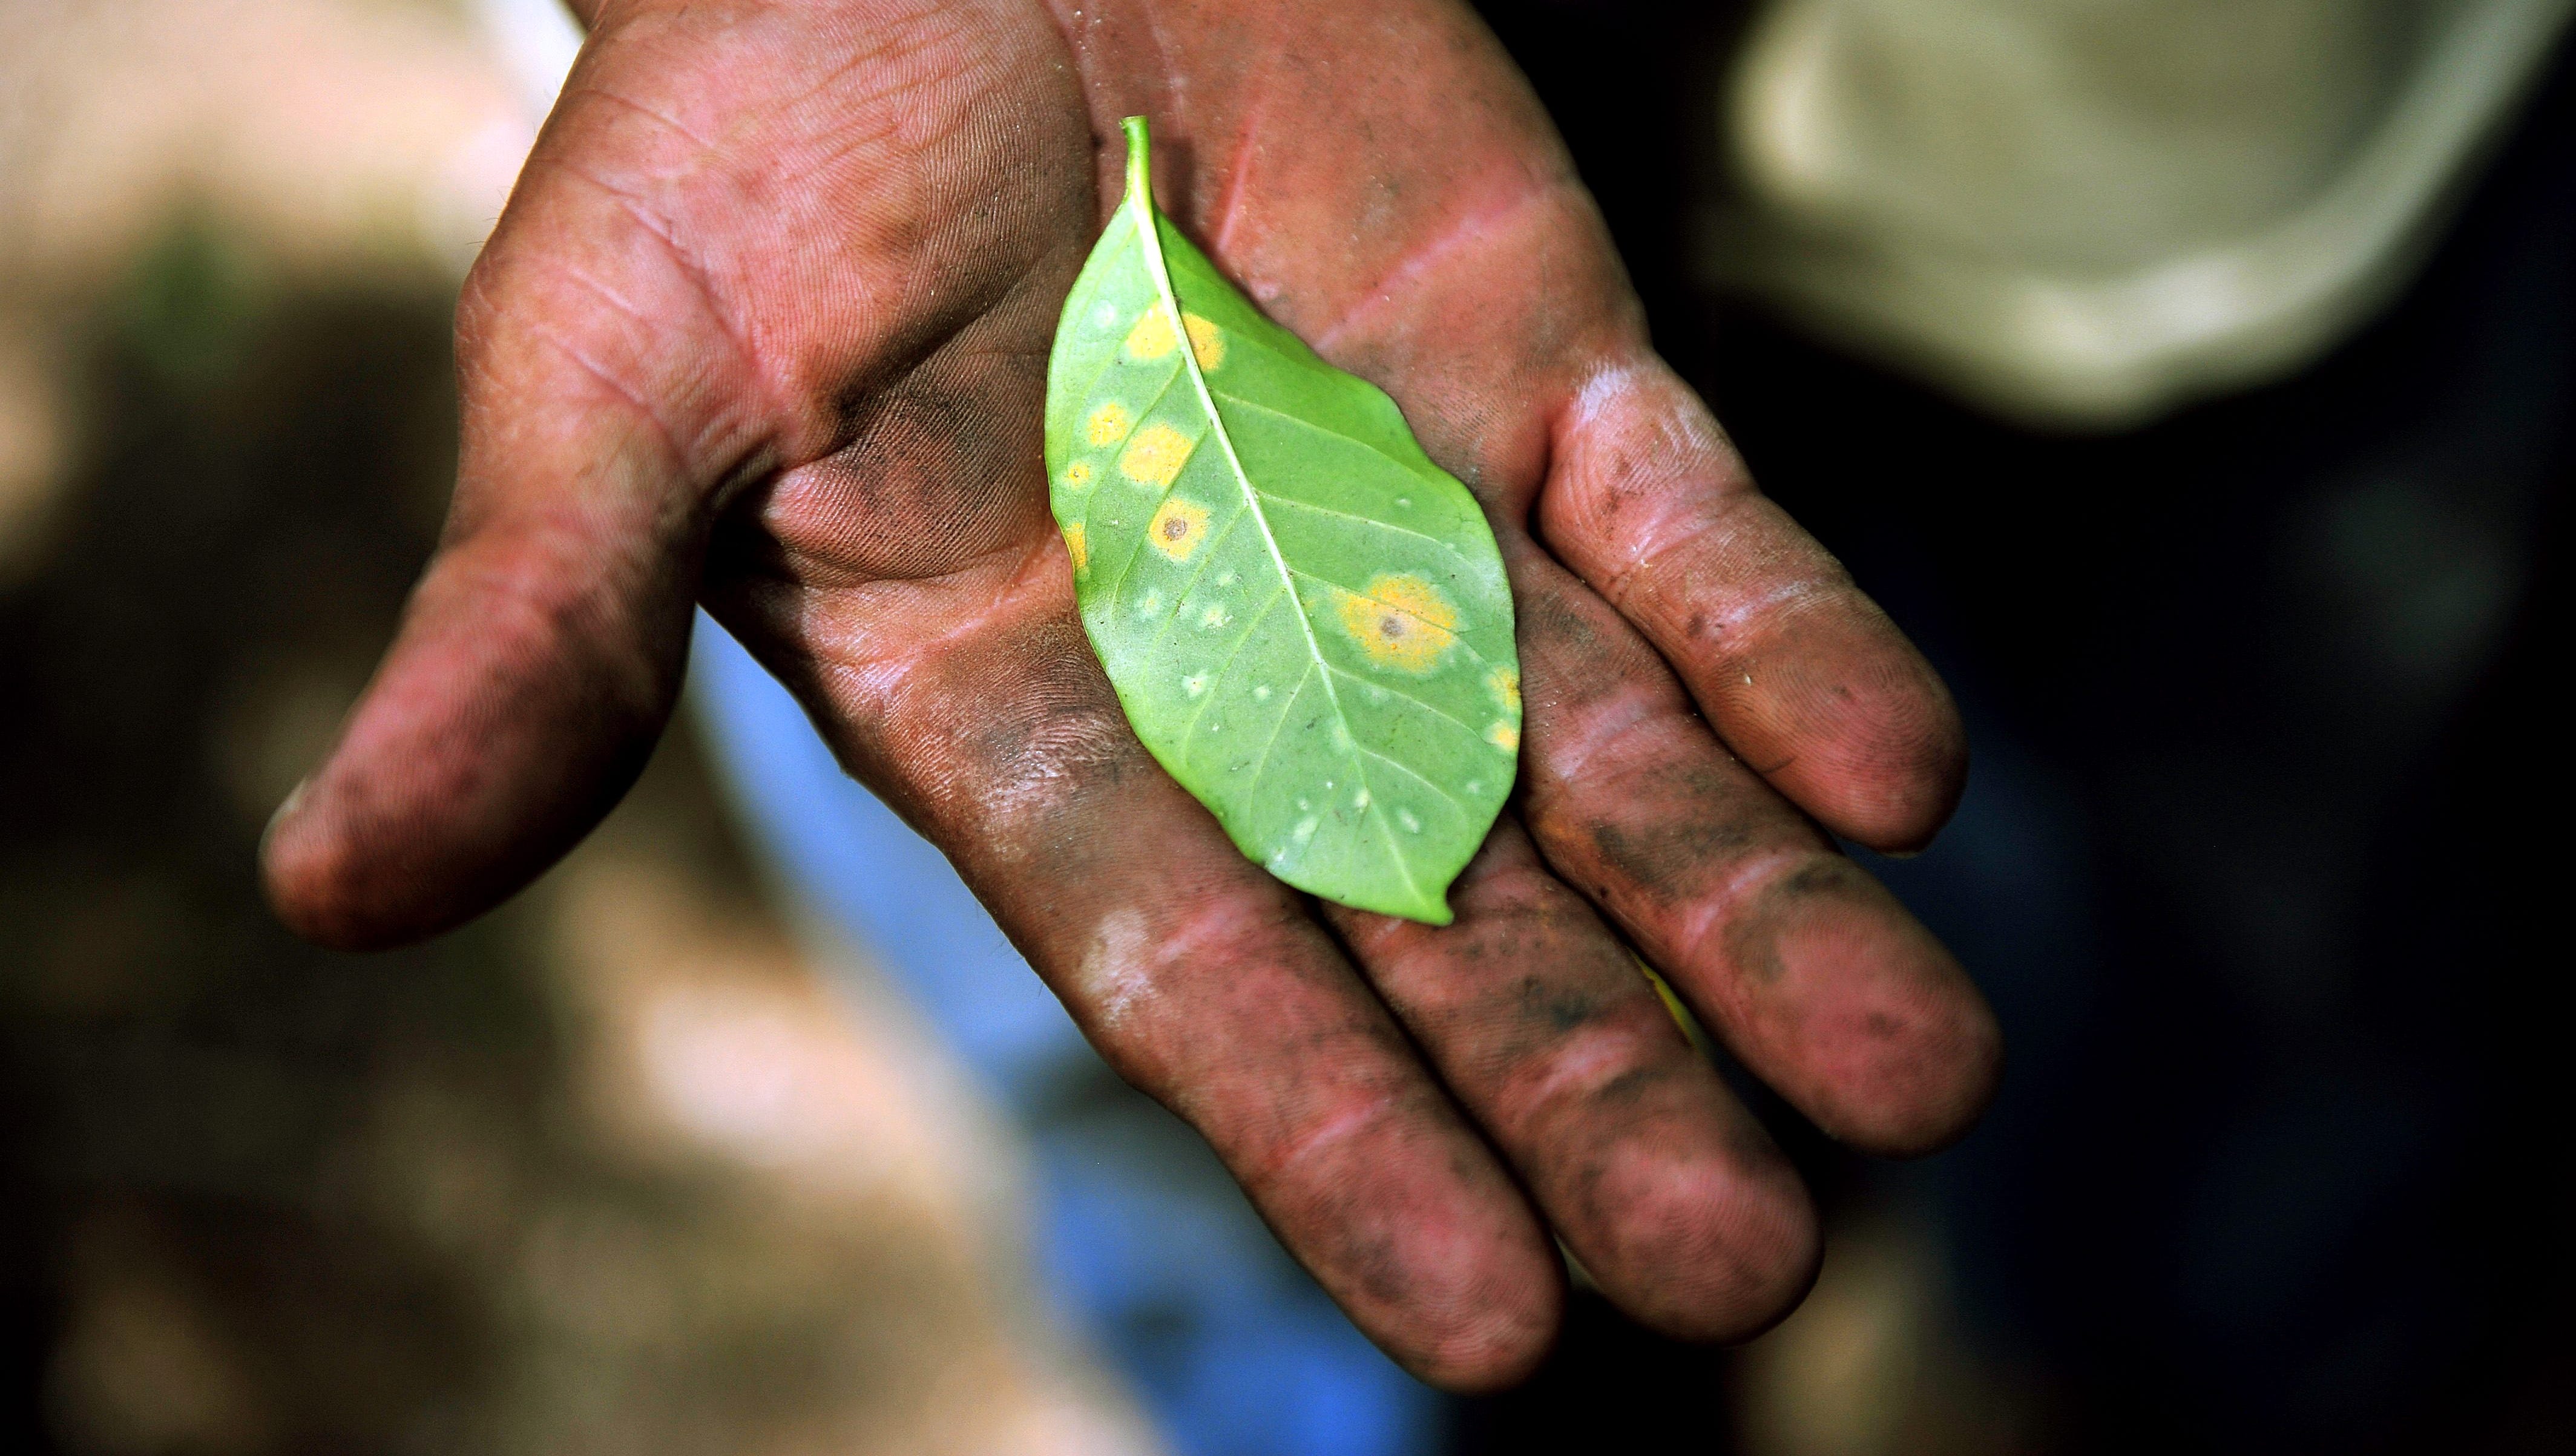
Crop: unknown
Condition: coffee_coffee_rust